Istanbul Bilgi University

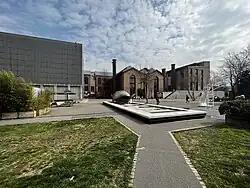
SantralIstanbul

SantralIstanbul Campus is the largest of Istanbul Bilgi University's four campuses. The campus is home to the Main Gallery building, which serves as a venue for contemporary art exhibitions and cultural events. In 2010, the Main Gallery received the prestigious International Architecture Awards. Additionally, the campus includes an annex building offering over 5,000 square meters of space to approximately 3,000 students, located just a four-minute walk from the main campus.